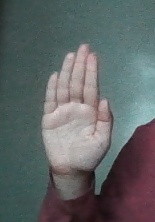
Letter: seen